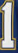
Number: 1